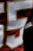
Number: 5